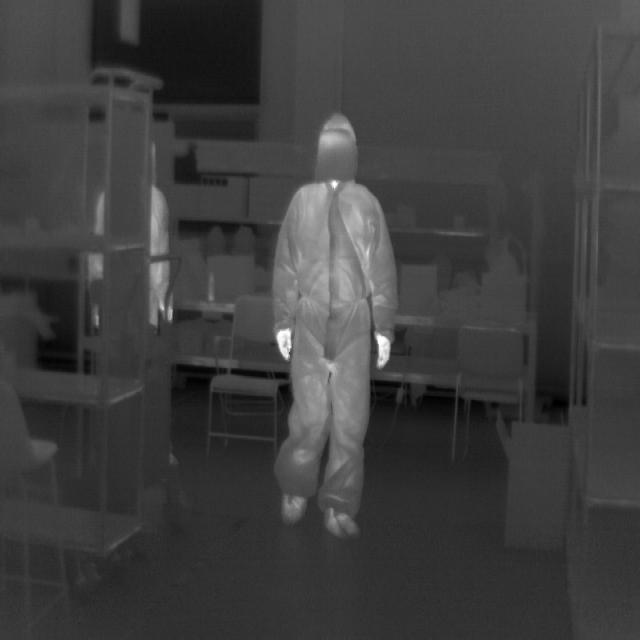
Detected objects:
label: person